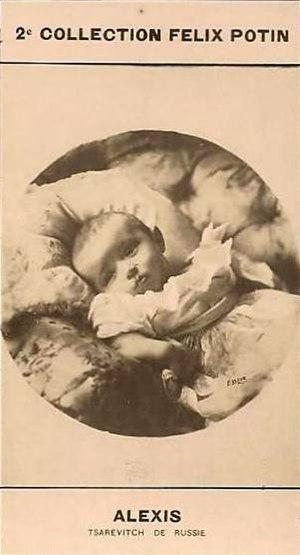
Alexis, tsarevitch de Russie
Le grand-duc et tsarévitch Alexis Nikolaïevitch de Russie, né le 12 août 1904 à Peterhof et assassiné le 17 juillet 1918 à Ekaterinbourg, membre de la famille impériale de Russie, était le fils du tsar Nicolas II et de la tsarine Alexandra Feodorovna. Il est canonisé par l'Église orthodoxe en 1981.